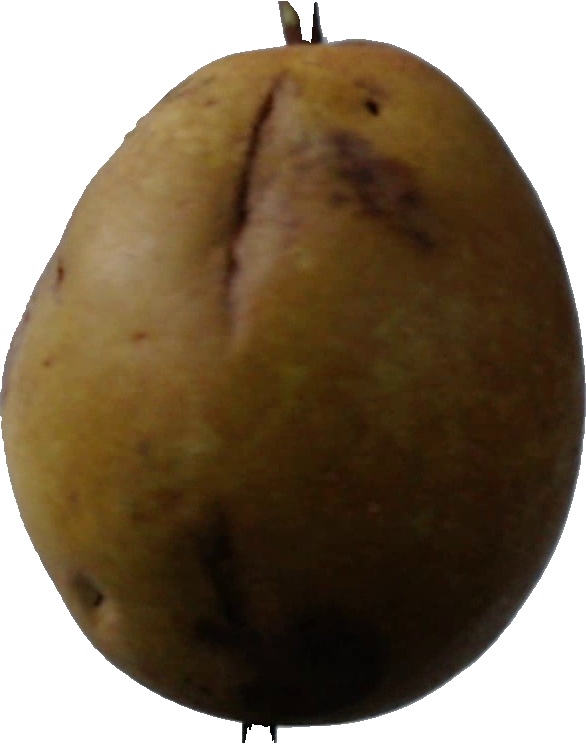
Label: pear_3